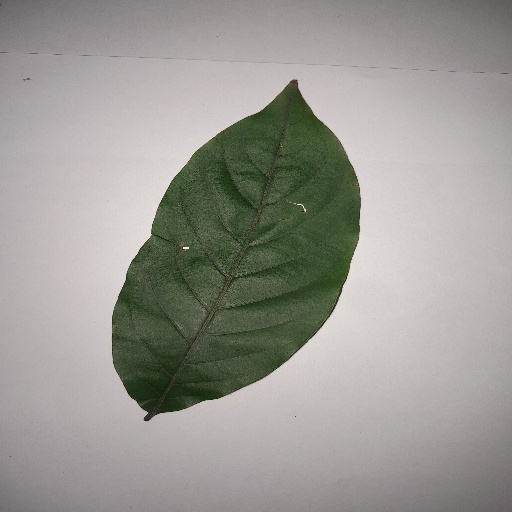
Species: HariTaki
Leaf condition: Shot Hole